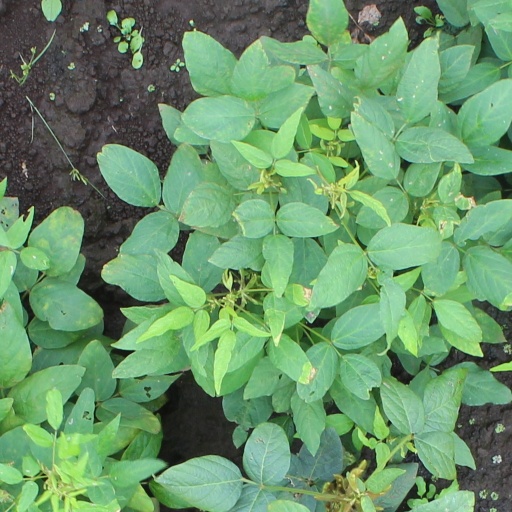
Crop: soybean